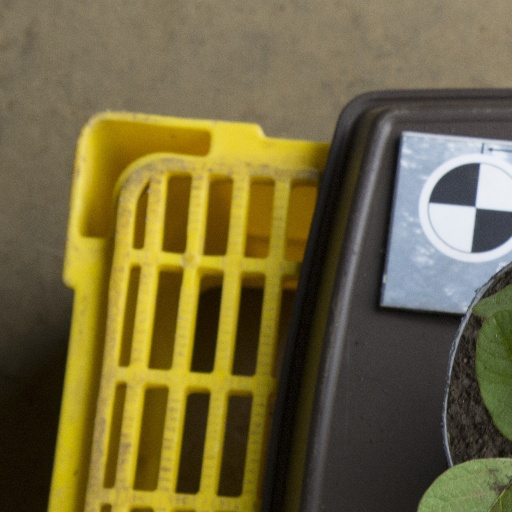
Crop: soybean